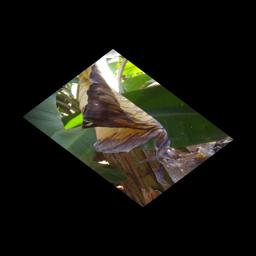
Label: MALBHOG LEAF